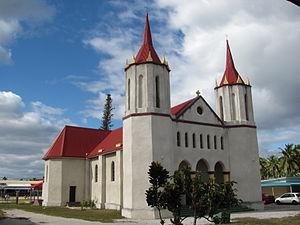
Fayaoué est une tribu et le chef-lieu de la commune insulaire d'Ouvéa, située au nord-est de la Grande-Terre de la Nouvelle-Calédonie. Elle est sur la côte ouest de l'île.
L'archidiocèse de Nouméa est une Église particulière de l’Église catholique couvrant la collectivité sui generis française de Nouvelle-Calédonie, dans le Pacifique, soit 18 575 km² et 230 789 habitants. Le siège épiscopal du diocèse, créé le 21 juin 1966 par Paul VI à partir d'un vicariat apostolique érigé le 1ᵉʳ juillet 1847 par Pie IX, est localisé à Nouméa. Il s'agit de la métropole ecclésiastique de la province de Nouméa, qui comprend également deux autres diocèses suffragants. Il-21.4724° 168.0324° appartient à la conférence épiscopale du Pacifique.